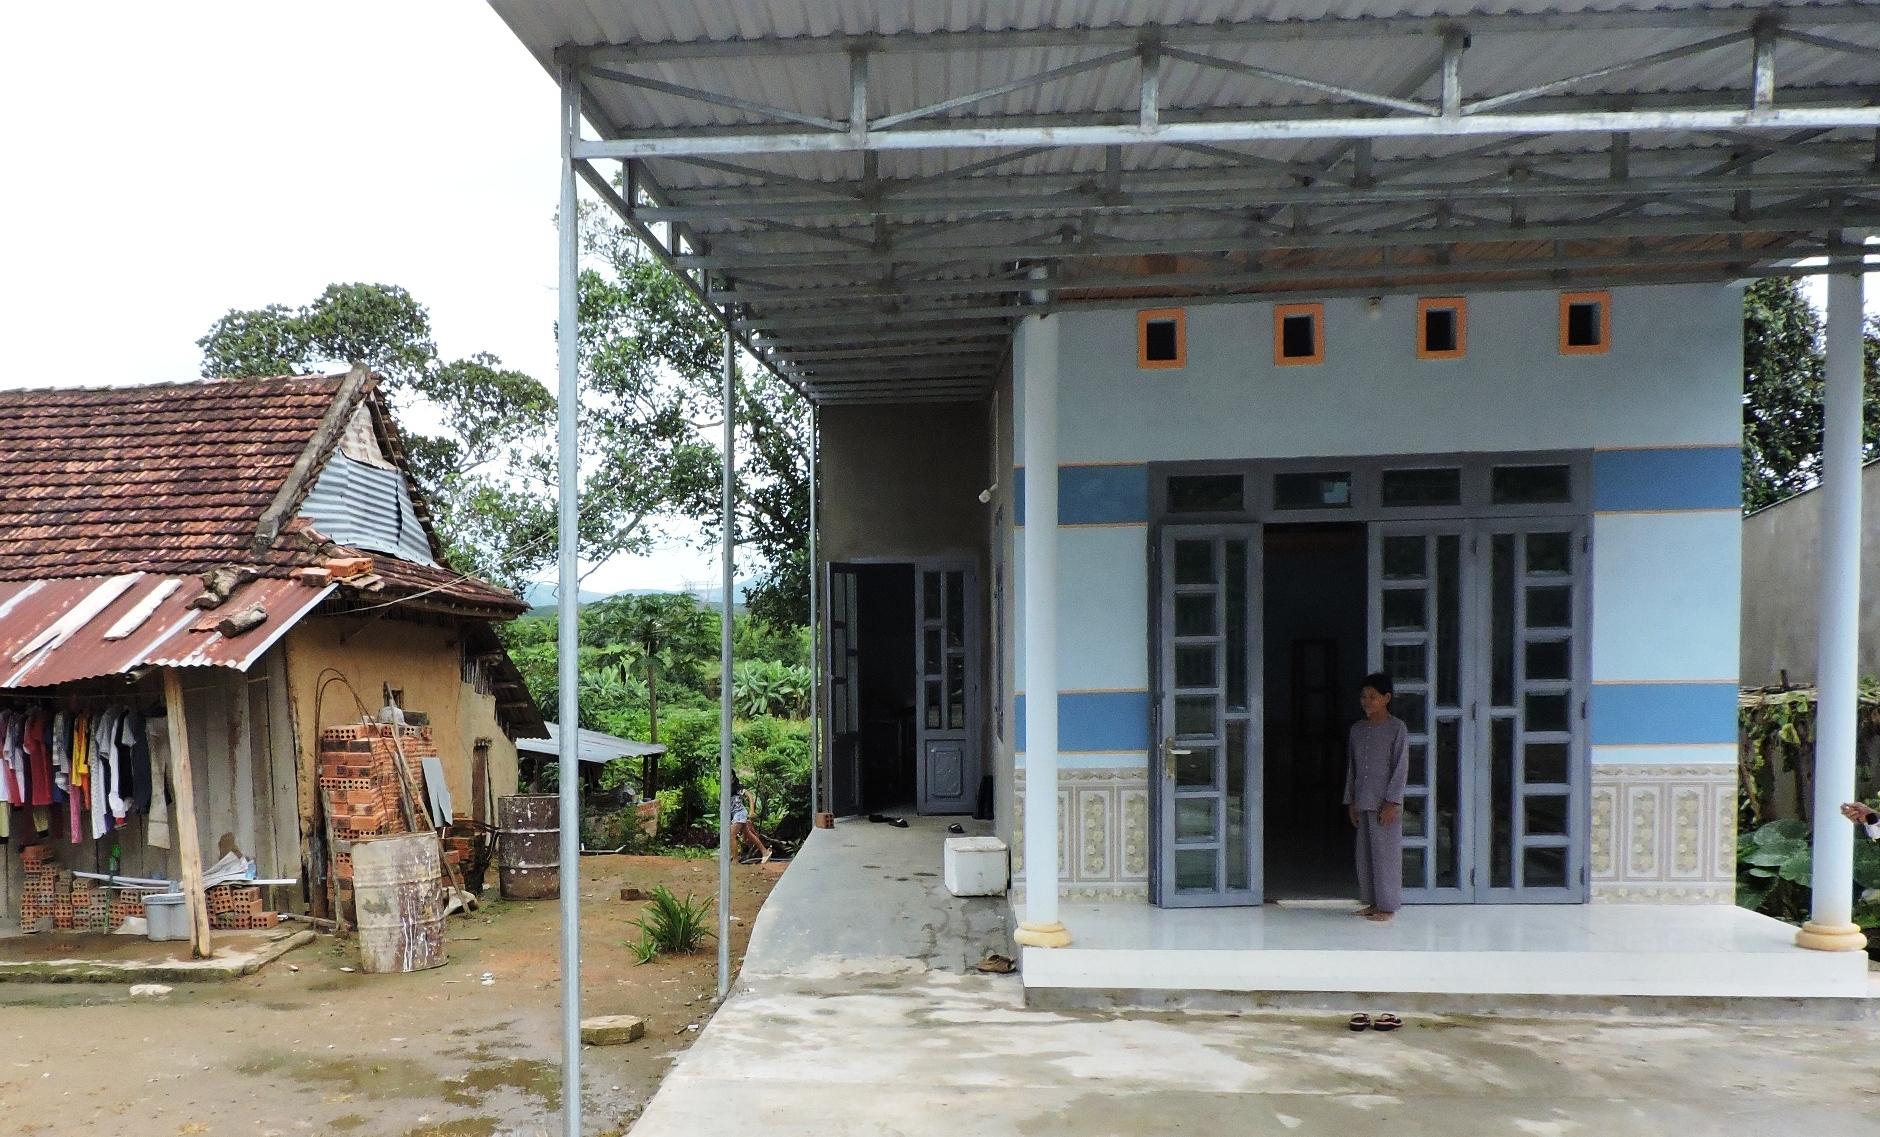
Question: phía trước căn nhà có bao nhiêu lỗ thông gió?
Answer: phía trước căn nhà có bốn lỗ thông gió